Wincenty Witos

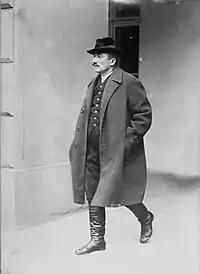
Witos in 1928

On 17 May 1923, an agreement was held in Warsaw between the Polish centre (Polish People's Party "Piast") and right-wing parties (primarily Związek Ludowo-Narodowy and Polskie Stronnictwo Chrześcijańskiej Demokracji and several smaller parties, known as the Christian Union of National Unity alliance or "Chjena") called the Lanckorona Pact. The politicians of those parties agreed to pursue stricter polonization policies and to increase the role of Catholic Church in the state. Furthermore, the program of Polonization of the Eastern Borderlands was to be initiated. The pact was signed at Warsaw's apartment of Juliusz Zdanowski, one of the leaders of Zwiazek Ludowo-Narodowy. Its name refers to the fact, that it was negotiated in the real estate of Senator Ludwik Hammerling, who was elected in the district which included Lanckorona. The agreement led to the dismissal of the government of Władysław Sikorski and creation of the Chjeno-Piast coalition on 28 May, with the new government of Witos. Former Polish chief of state, Józef Piłsudski, who resigned claiming that he would not participate in the government, which is made of parties responsible for the death of President Narutowicz.